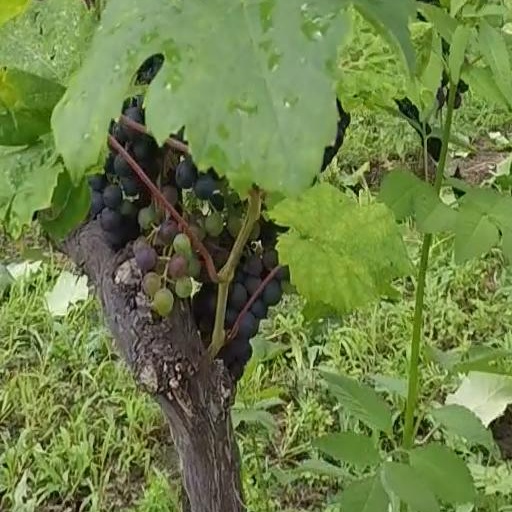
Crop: grape